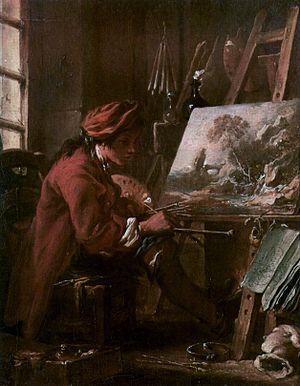
Le Peintre dans son atelier
François Boucher, né le 29 septembre 1703 à Paris où il est mort le 30 mai 1770, est un peintre français, représentatif du style rococo.
François Boucher est un peintre du XVIIIᵉ siècle, représentatif du style rococo.